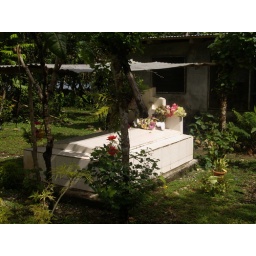
They bury their dead above ground in western coffins - in the front garden. That is the house behind it.